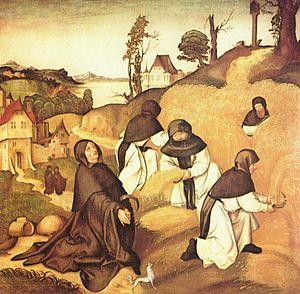
L'abbaye de Balerne est une abbaye cistercienne du Jura disparue à la Révolution.
L'ordre cistercien est un ordre monastique de droit pontifical.